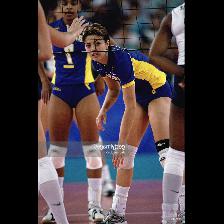
Label: Human